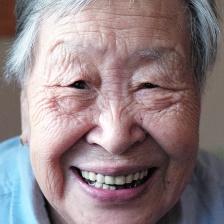
Label: faces